Anderson-Abruzzo Albuquerque International Balloon Museum

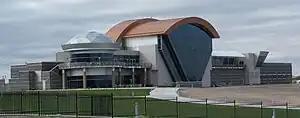
The museum as seen from Balloon Fiesta Park

The Anderson-Abruzzo Albuquerque International Balloon Museum is a museum dedicated to the worldwide history, science, and art of all types of ballooning and lighter-than-air flight. It is located in Albuquerque, New Mexico, US, and is situated just outside the grounds used for the Albuquerque International Balloon Fiesta, the world's largest yearly balloon fiesta, and is named for Ben Abruzzo and Maxie Anderson, two Albuquerque natives who established several ballooning firsts, such as crossing the Atlantic Ocean and continents.